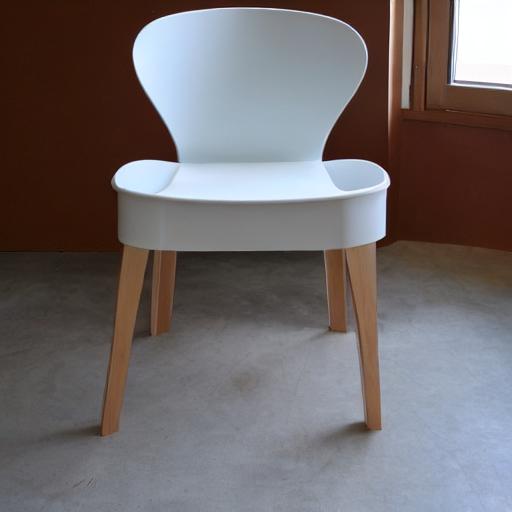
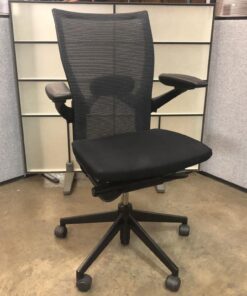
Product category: items_chair
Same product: no